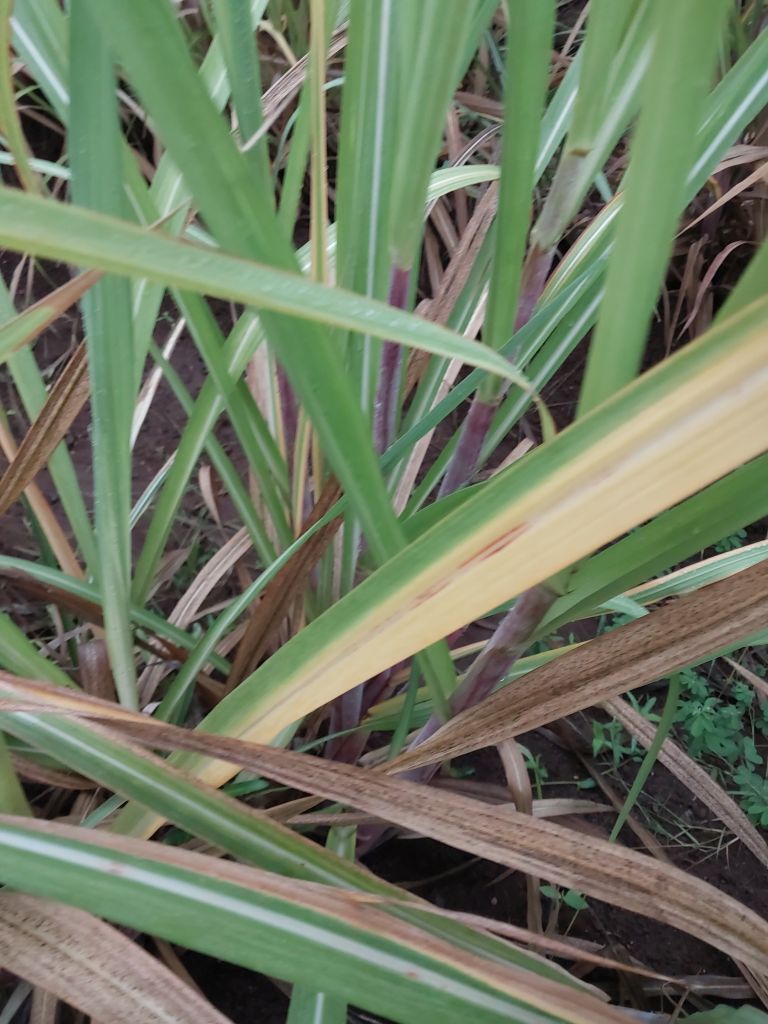
Label: Yellow Leaf